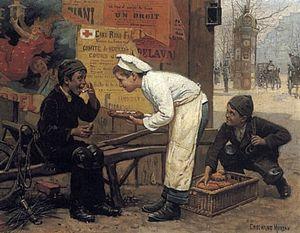
Paul Chocarne-Moreau, né Paul Charles Chocarne à Dijon le 31 octobre 1855 et mort à Neuilly-sur-Seine le 5 mai 1930, est un peintre français.